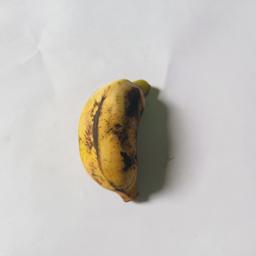
Banana variety: Bangla Kola